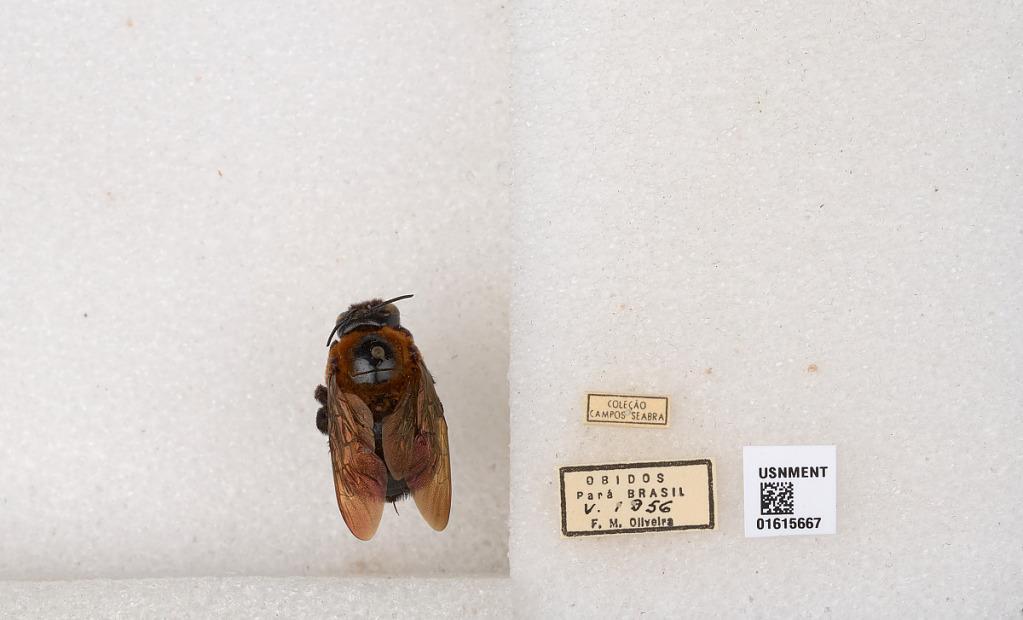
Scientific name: Xylocopa (Neoxylocopa) similis Smith
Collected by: Oliveira
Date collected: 1956-5-1
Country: Brazil
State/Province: Para
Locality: Obidos